Nelson le Follet

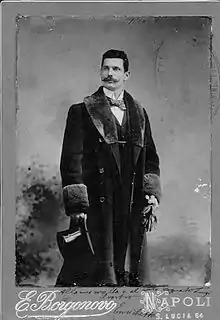
Nelson Follet in 1902

Nelson Le Follet, stage name of Bartolomeo Viganego, also known as Enrico or Enrichetto (14 May 1869 in San Fruttuoso – 20 September 1943 in Chiavari), was an Italian illusionist, impersonator and acrobat.